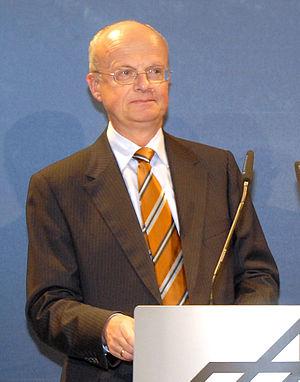
Peter Frankenberg, né le 29 juin 1947 à Bad Honnef, est un homme politique allemand membre de l'Union chrétienne-démocrate d'Allemagne.